Pontiac Safari

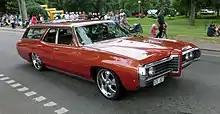
1969 Pontiac Executive Safari (customized wheels)

Introduced on January 31, 1955, the Pontiac Safari served as the flagship Pontiac station wagon; at $2,962 ($ in dollars ), it also was the most expensive Pontiac model line before optional equipment was added using the GM "A" platform. To distinguish the model from the Nomad, the Safari was fitted with a Pontiac Chieftain front fascia and model-specific rear taillamps, styled by Pontiac stylist Paul Gillan (who received a U.S. patent for the front fascia design).